William Kennedy-Cochran-Patrick

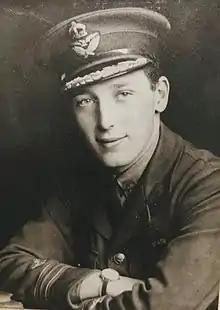

Major William John Charles Kennedy-Cochran-Patrick DSO, MC & Bar (25 May 1896 – 26 September 1933) was a Scottish First World War flying ace, credited with 21 aerial victories. He was the leading ace flying the Spad VII fighter, and of No. 23 Squadron. He later flew aerial surveys on three continents.